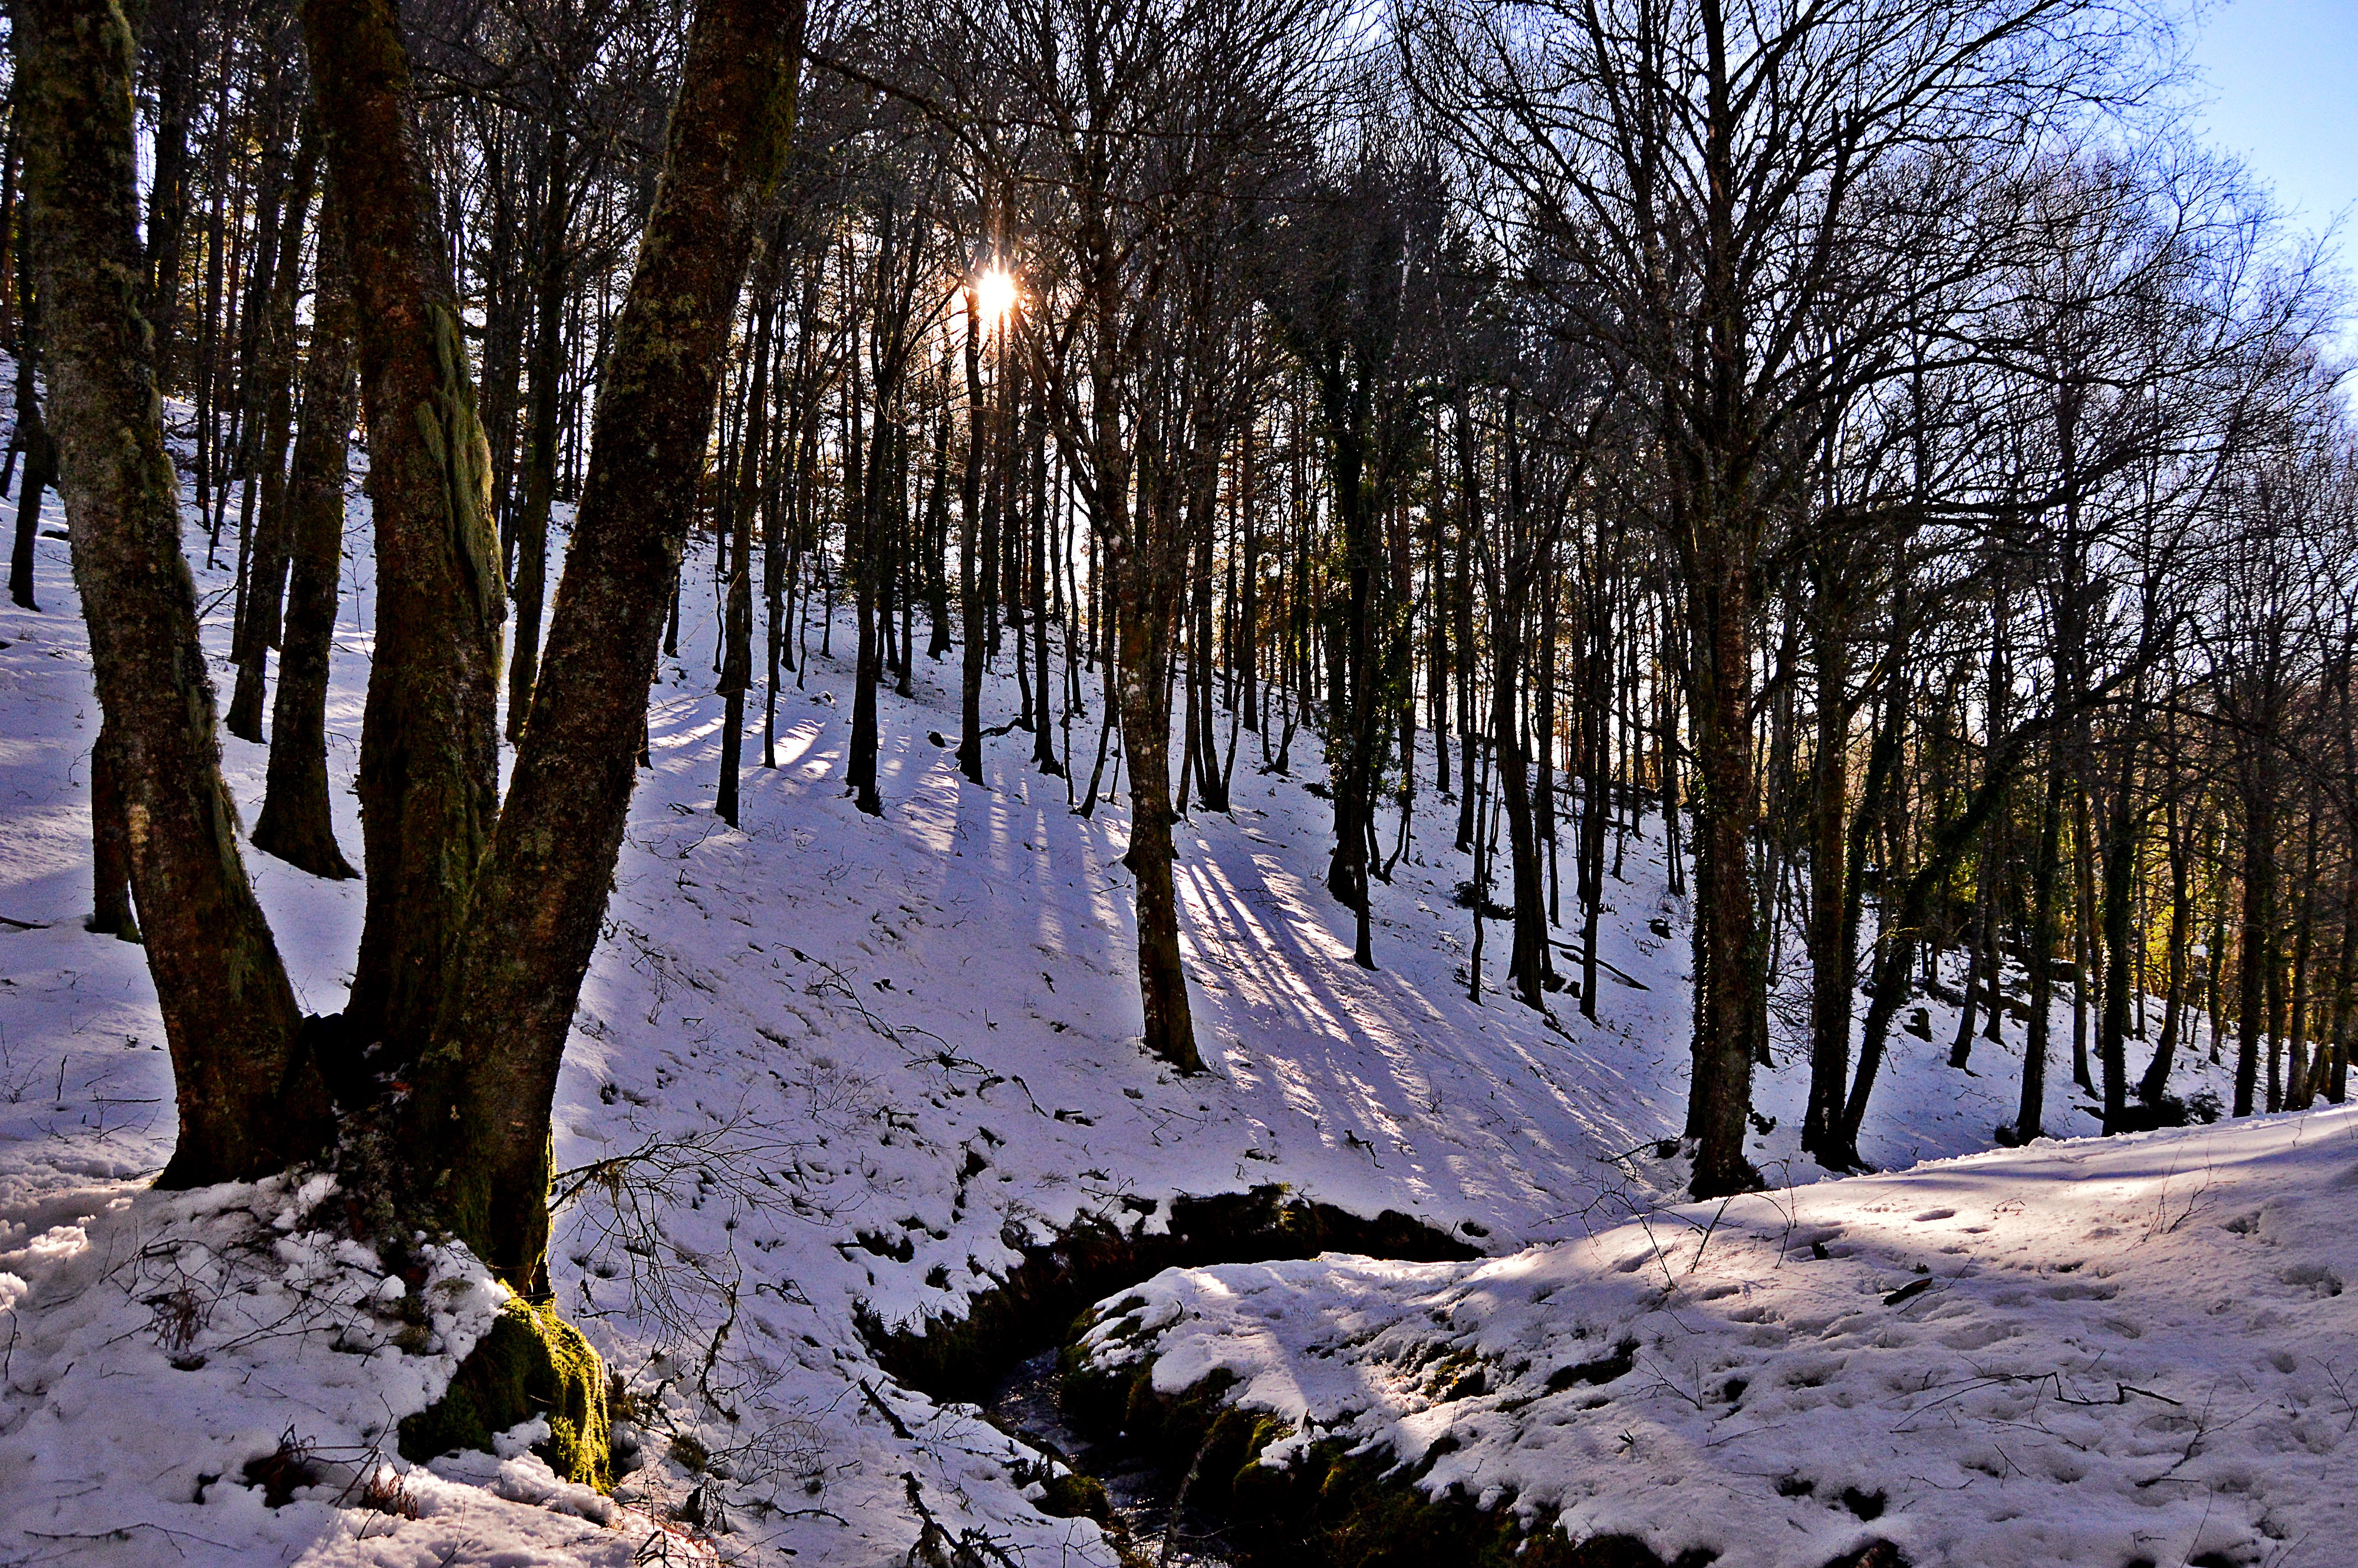
landscape, tree, nature, forest, wilderness, mountain, snow, winter, plant, trail, sunlight, frost, ice, autumn, weather, season, woodland, habitat, natural environment, woody plant